Logan station (Pittsburgh Regional Transit)

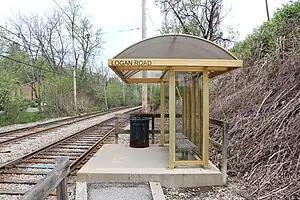
The inbound shelter

Logan is a station on the Port Authority of Allegheny County's light rail network, located in Bethel Park, Pennsylvania. The street level stop is designed as a small commuter stop, serving area residents who walk to the train so they can be taken toward Downtown Pittsburgh.